Crimson-collared tanager

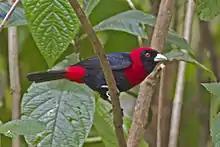
Crimson-collared tanager in Costa Rica

Vocalizations are high-pitched and sibilant. There are several calls; one rendered as "ssii-p" is given both when perched and in flight. The song is jerky and consists of two-to-four-note phrases separated by pauses, "tueee-teew, chu-chee-wee-chu, teweee".